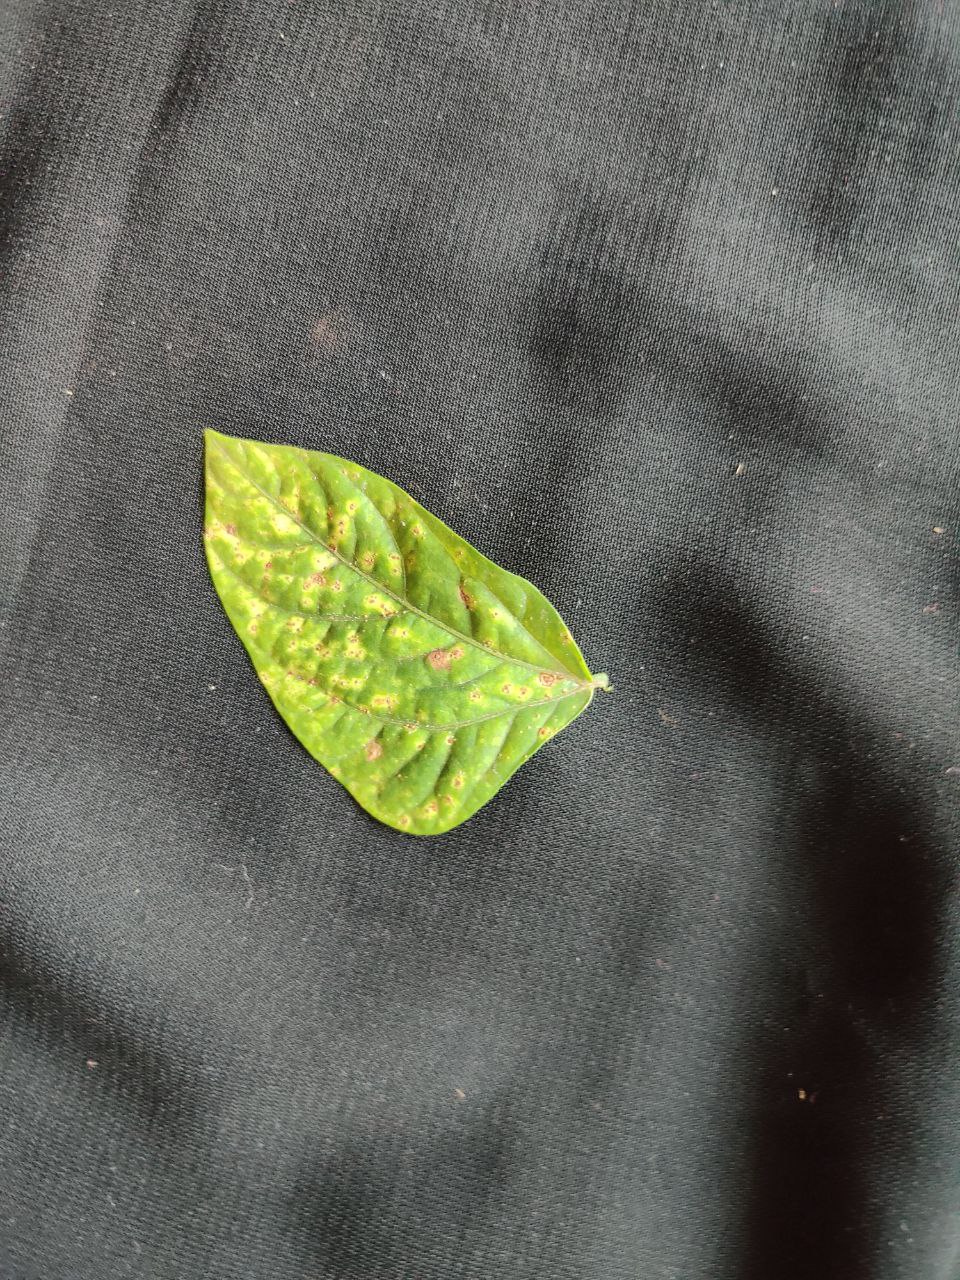
Crop: cowpea
Leaf condition: Septoria leaf spot